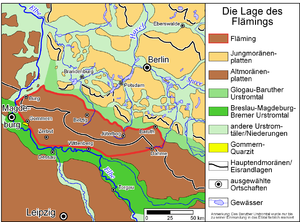
Le Flamain est une région historique allemande, à l'est de l'Elbe et au sud de Berlin.